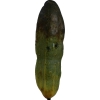
Label: cucumber